Gemini 10

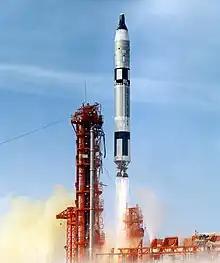
Launch of Gemini 10 mission

After the rendezvous, Collins spacewalked over to the dormant Agena at the end of a tether, making him the first person to meet another spacecraft in orbit. Collins then retrieved a cosmic dust-collecting panel from the side of the Agena. As he was concentrating on keeping his tether clear of the Gemini and Agena, Collins' Hasselblad camera worked itself free and drifted away, so he was unable to take photographs during the spacewalk.